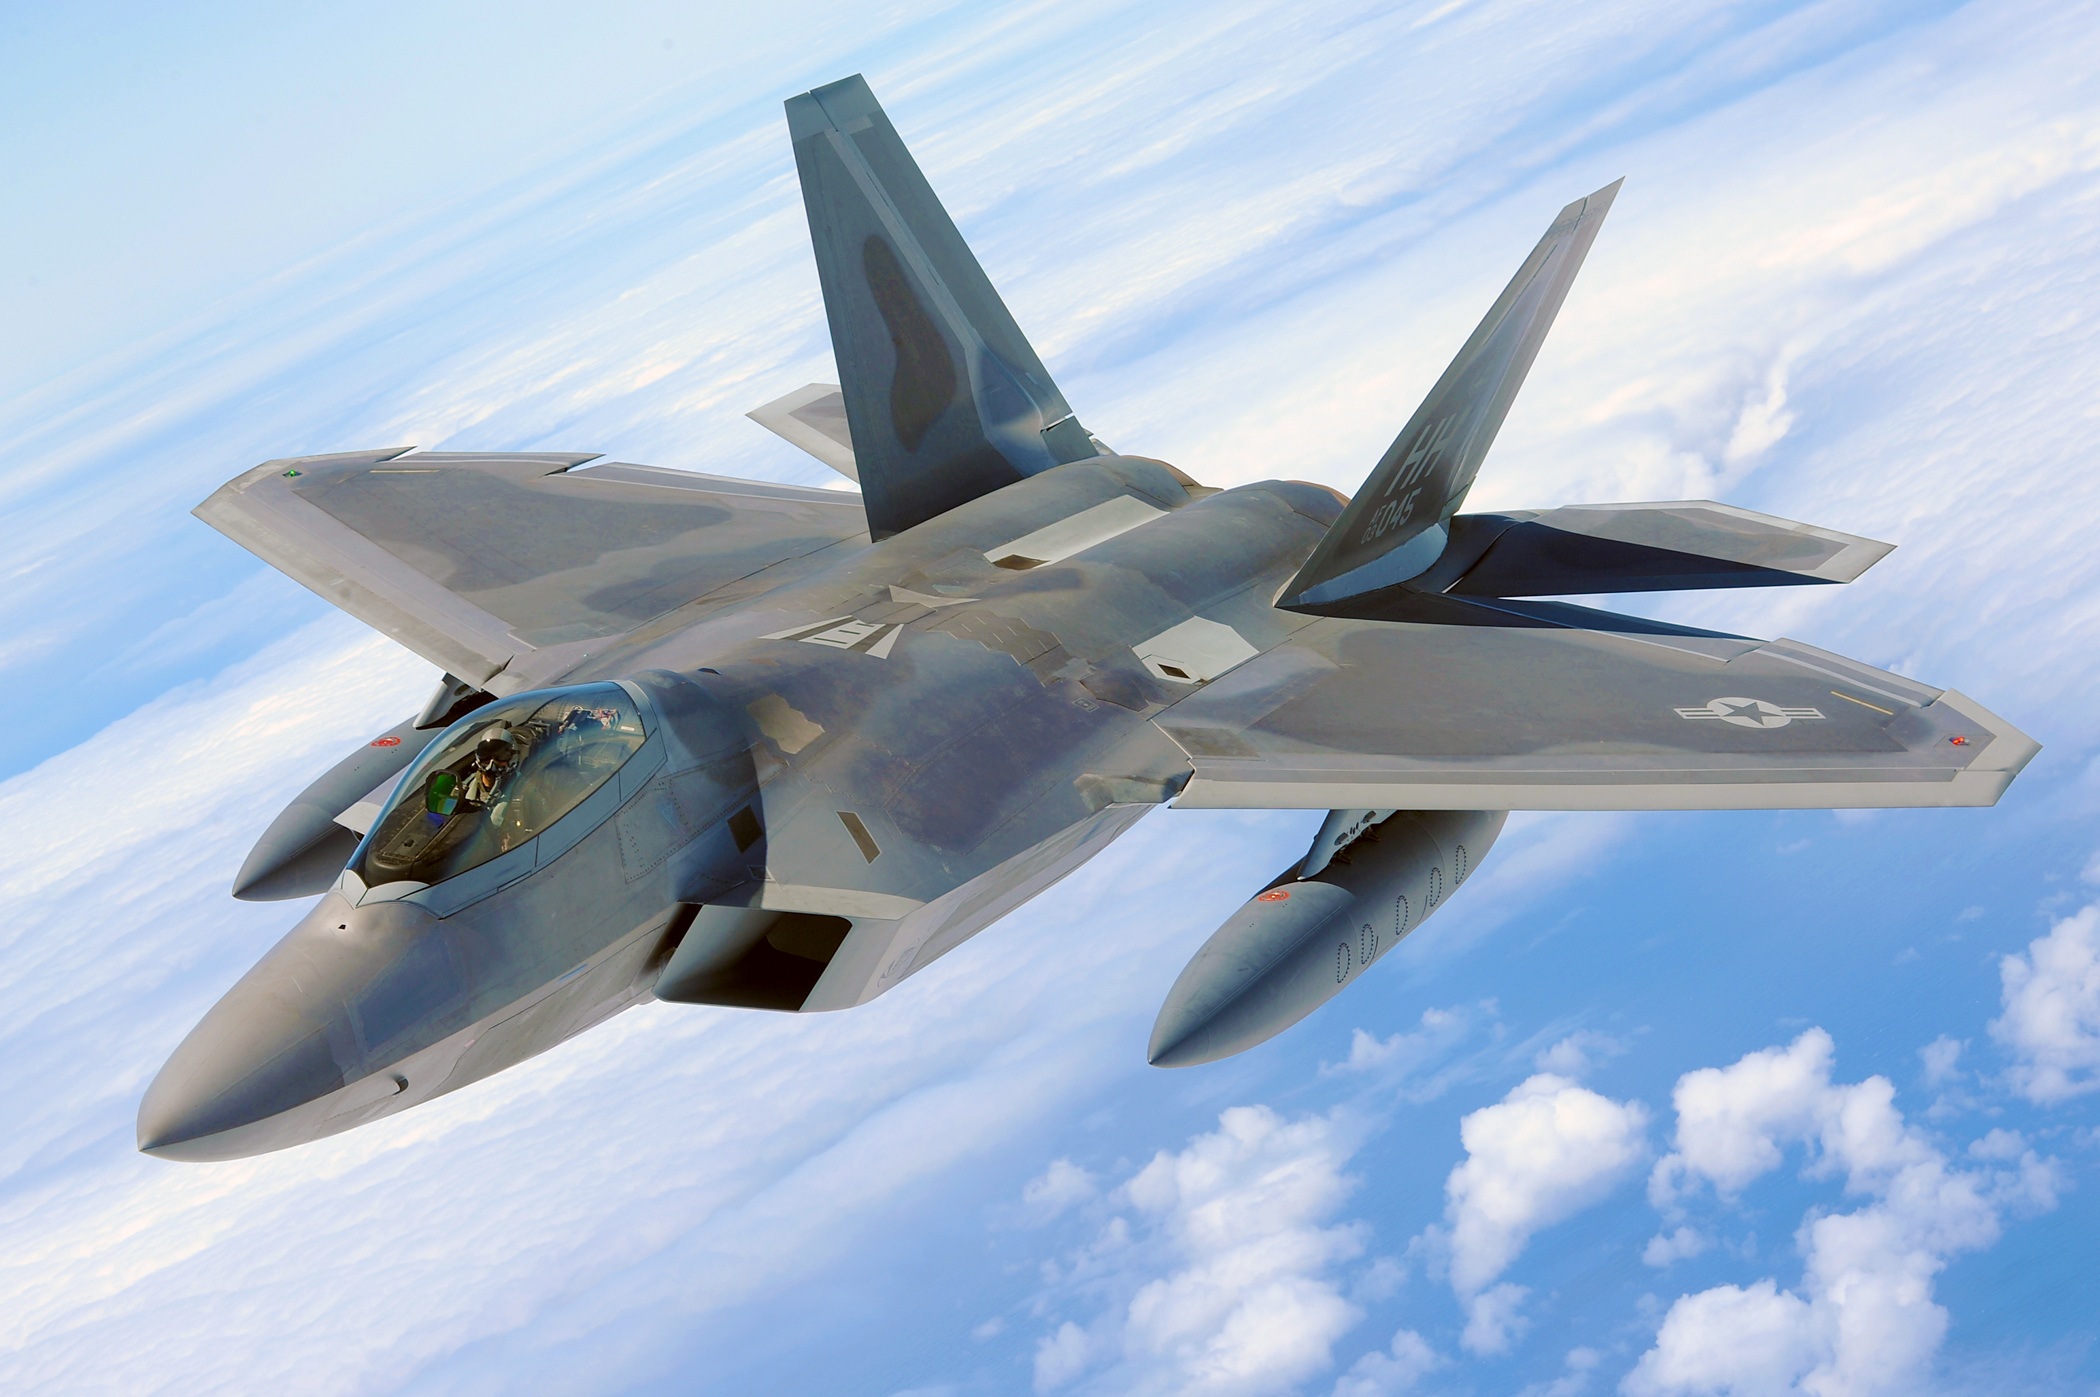
wing, flying, airplane, plane, aircraft, jet, vehicle, aviation, flight, bomber, fighter, boeing, defense, air force, jet aircraft, fighter aircraft, military aircraft, f 22, atmosphere of earth, aerospace engineering, mcdonnell douglas fa 18 hornet, boeing fa 18e f super hornet, sukhoi su 35bm, mcdonnell douglas f 15 eagle, shenyang j 11, sukhoi su 30mkk, lockheed martin, lockheed martin f 22 raptor, lockheed martin f 35 lightning ii, stealth aircraft, mcdonnell douglas f 15e strike eagle, military raptor, sukhoi su 27